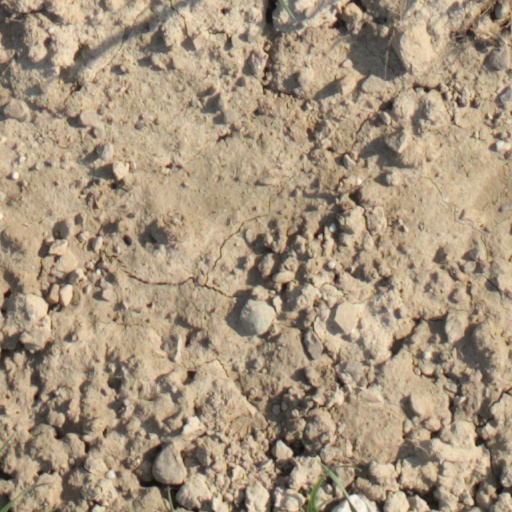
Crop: wheat